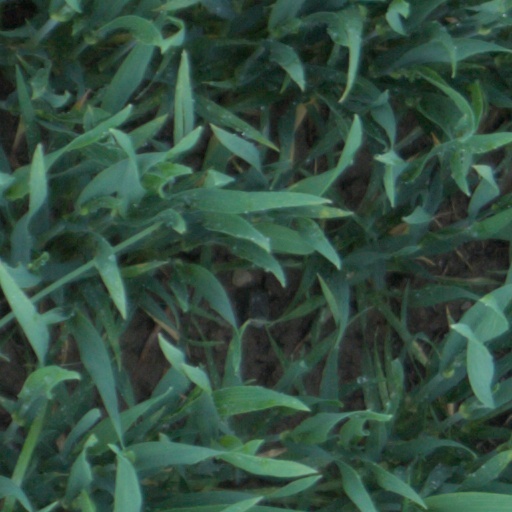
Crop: wheat